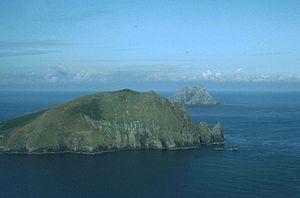
Inis na Bró est une des îles de l’archipel des Blasket situé dans le prolongement de la péninsule de Dingle dans le Comté de Kerry en Irlande.